Grange railway station

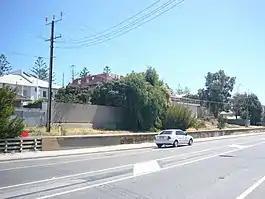
Original station platform remnants, 2008.

The original station, located 13.2 kilometres from Adelaide and on the western side of Military Road, was opened in September 1882 as the terminus of the Grange railway line. Initially operated by a private company, South Australian Railways took over the line in the 1890s, and extended it to Henley Beach station via the Henley Beach railway line. On 31 August 1957, however, the line was cut back to Grange.